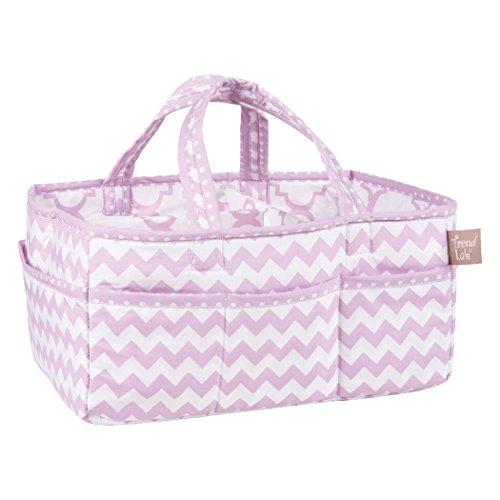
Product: Trend Lab Orchid Bloom Storage Caddy - Nursery Essential and Organizer, Purple/White
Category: Baby Products | Nursery | Furniture | Storage & Organization | Hampers
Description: Lightly Padded.
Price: $17.99